Elyon (video game)

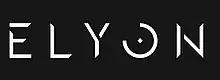

Elyon (formerly known as "Ascent: Infinite Realm") was a massively multiplayer online role-playing game developed by Bluehole and published by Kakao Games. The game has focused on dynamic combat between two Realms, Vulpin, and Ontari, with players using diverse skill combinations based on the non-targeting system.